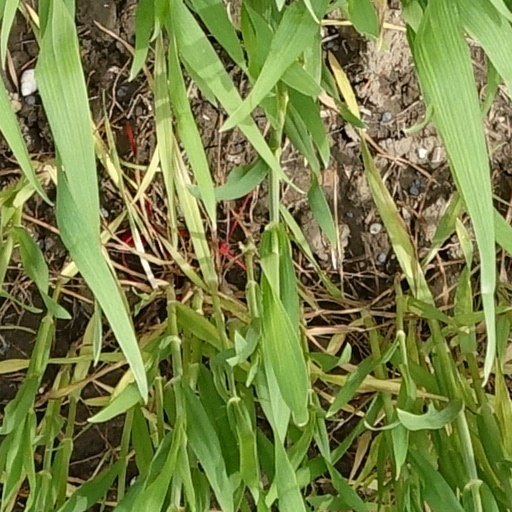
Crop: wheat